Denawaka Ganga Mini Hydro Power Project

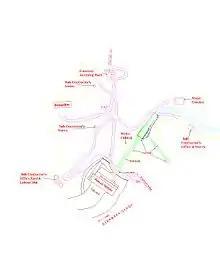
General Arrangement of Project Construction Area around Forebay and Power House

The project developer is Country Energy (Pvt) Ltd, a subsidiary of Vallibel Power Erathna PLC, which is one of the leading mini hydropower developers in Sri Lanka.